Question: Please indicate a possible affordance area of the hold_frisbee that can be used for throwing
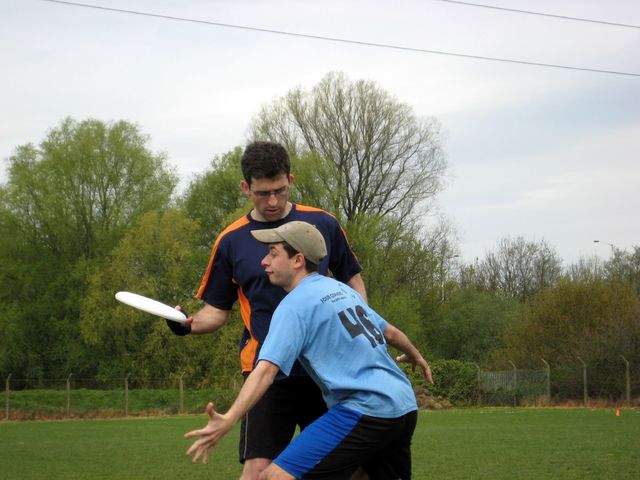
Answer: [110.115, 287.327, 188.188, 324.917]